Opiki Toll Bridge

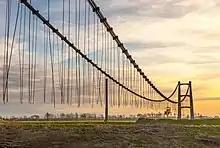
The bridge in 2013, with the chimney in the centre background

The Opiki Toll Bridge or the Tane Hemp Company Suspension Bridge is a derelict bridge in Opiki, Horowhenua, New Zealand, that crosses the Manawatū River. It was opened in 1918 by a local flax company and was converted to a toll road in the 1920s after the firm failed. After the State Highway 56 bridge opened across the same river in 1969, the deck of the bridge was removed. It is listed under Heritage New Zealand as a Category I historic place. With a distance of between the bridge's towers, it had, at the time of its construction, the longest main span of a bridge in New Zealand.